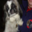
Label: dog